Sara Larraín

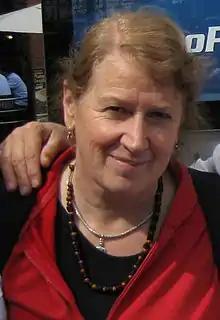
Larraín Ruiz-Tagle

Sara María Larraín Ruiz-Tagle (born 1952) is a Chilean politician and environmentalist who ran for president in 1999 presidential election, becoming, alongside Gladys Marín, the first female candidates to contest the first round of a presidential election in Chile. She is of Basque descent.